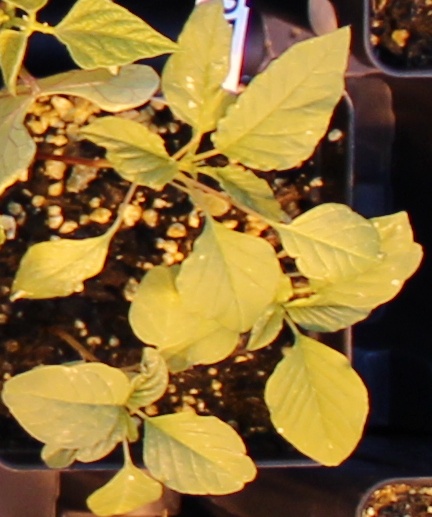
Label: Palmer Amaranth